Syncopation

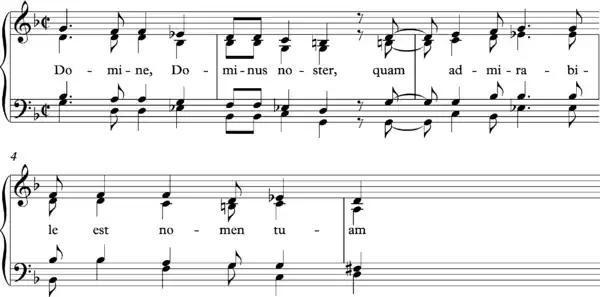
Giovanni Gabrieli

According to the "Encyclopædia Britannica", "[t]he 15th-century carol repertory is one of the most substantial monuments of English medieval music... The early carols are rhythmically straightforward, in modern time; later the basic rhythm is in , with many cross-rhythms... as in the famous Agincourt carol 'Deo gratias Anglia'. As in other music of the period, the emphasis is not on harmony, but on melody and rhythm."